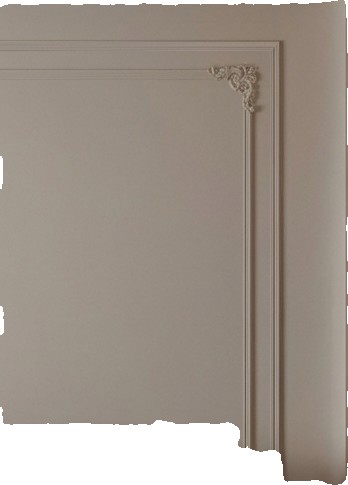
Surface category: wall